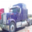
Label: truck